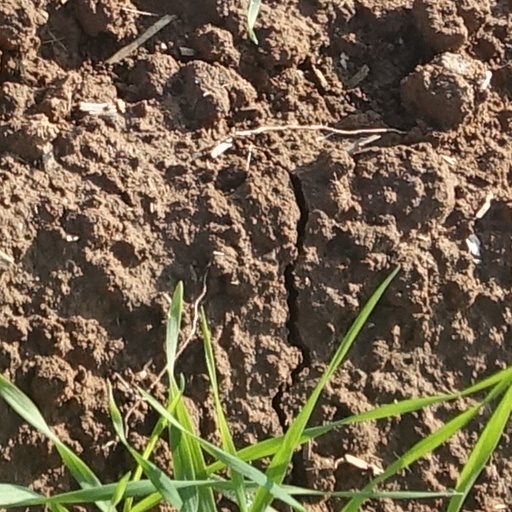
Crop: wheat